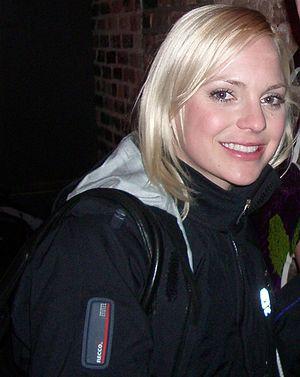
Anna Faris [ˈɑːnə ˈfærɪs] est une actrice et productrice américaine, née le 29 novembre 1976 à Baltimore. Elle se fait connaître grâce à la série de films parodique Scary Movie.